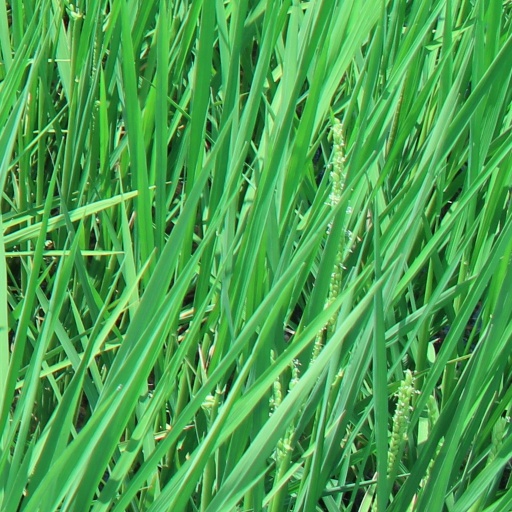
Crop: rice